2019 Masters (snooker)

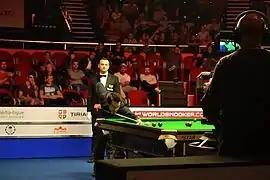
Ronnie O'Sullivan reached his 13th Masters final, defeating Ding Junhui 6–3

Ronnie O'Sullivan defeated Ding Junhui 6–3 in the first semi-final, his 13th Masters semi-final win in 14 attempts. O'Sullivan won the first four frames of the match. Ding then took the next three, winning frame six with a break of 107 and frame seven with a break of 122. In frame seven, Ding potted the 15 red and , before fluking the but then missed a difficult shot on the to the middle pocket missing out on the 147th maximum break in snooker history. O'Sullivan responded by taking frame eight and won the match with a break of 93 in frame nine.